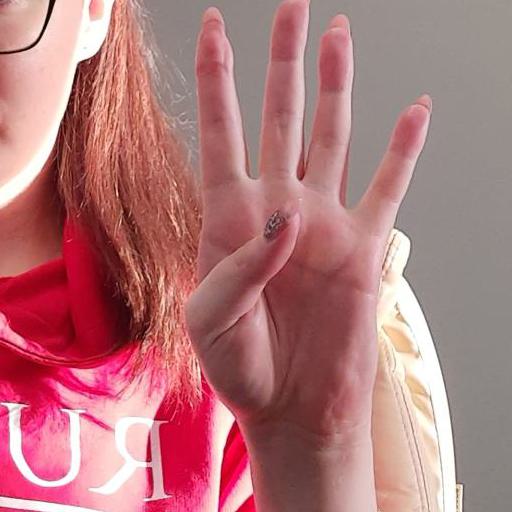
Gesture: four